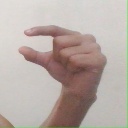
अक्षर: ग